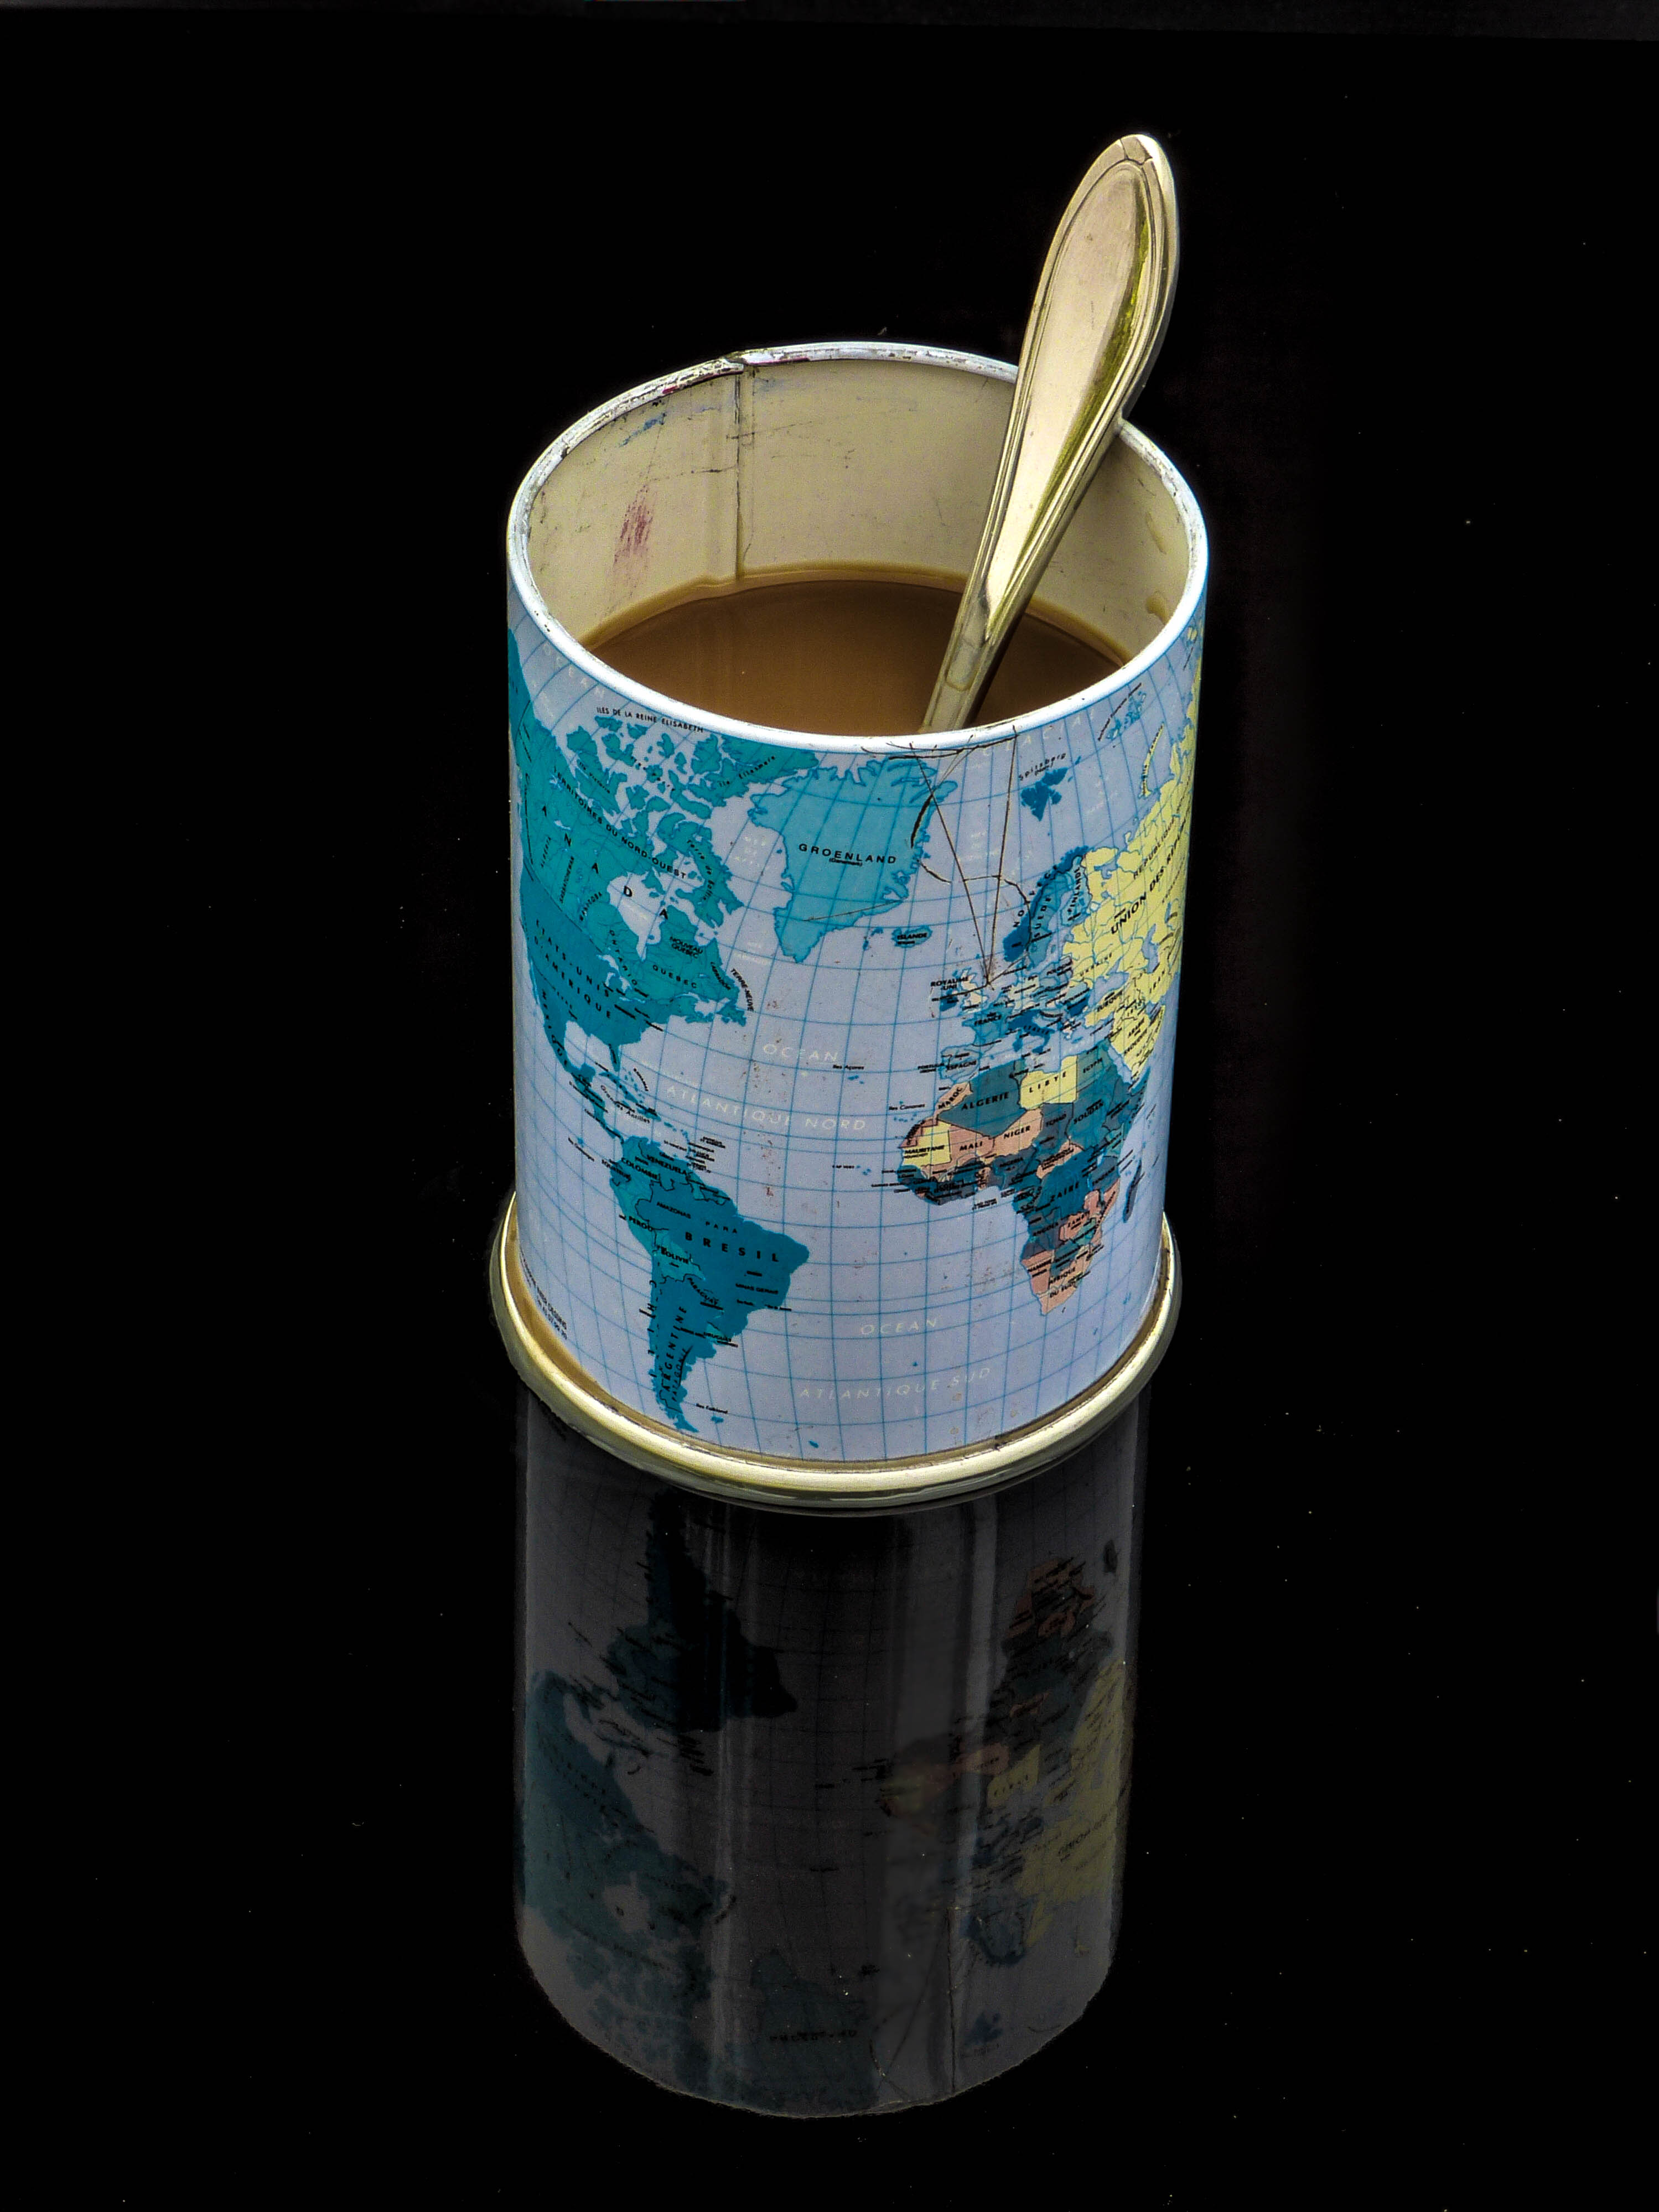
lighting, material, humour, flickrfriday, worldcup, man made object